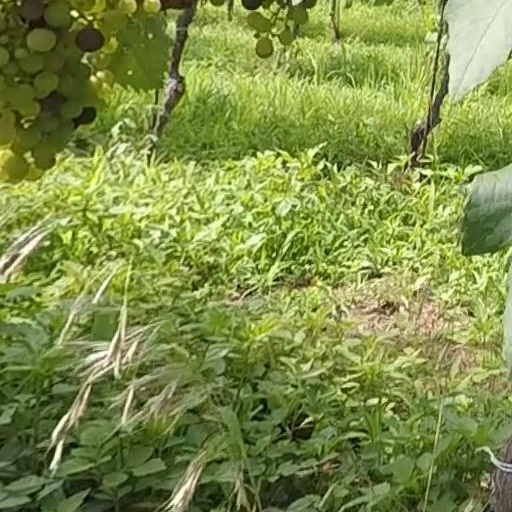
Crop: grape